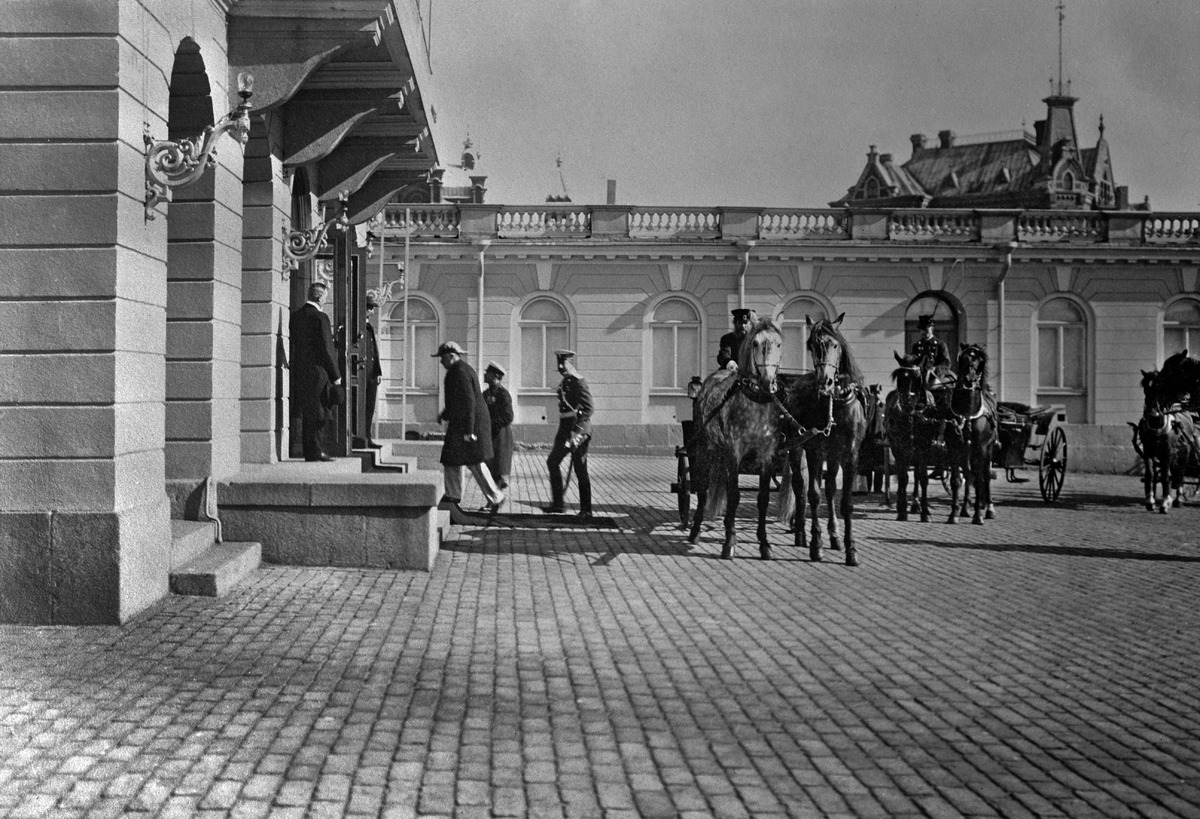
Keisarillisen palatsin linnanpiha
sisällön kuvaus: Keisarillisen palatsin linnanpiha. Kenraalikuvernööri Nikolai Gerard. mustavalkoinen
Ajankohta: kuvausaika 1905 - 1908
Paikka: Suomi, Uusimaa, Helsinki, Kruununhaka Helsinki, Pohjoisesplanadi 1
Aiheet: Gerard, Nikolai, hevosajoneuvot, hevoset, sotilaspuvut, pihat, venäläiset, virkamiehet, valtionhallinto, kenraalikuvernööri